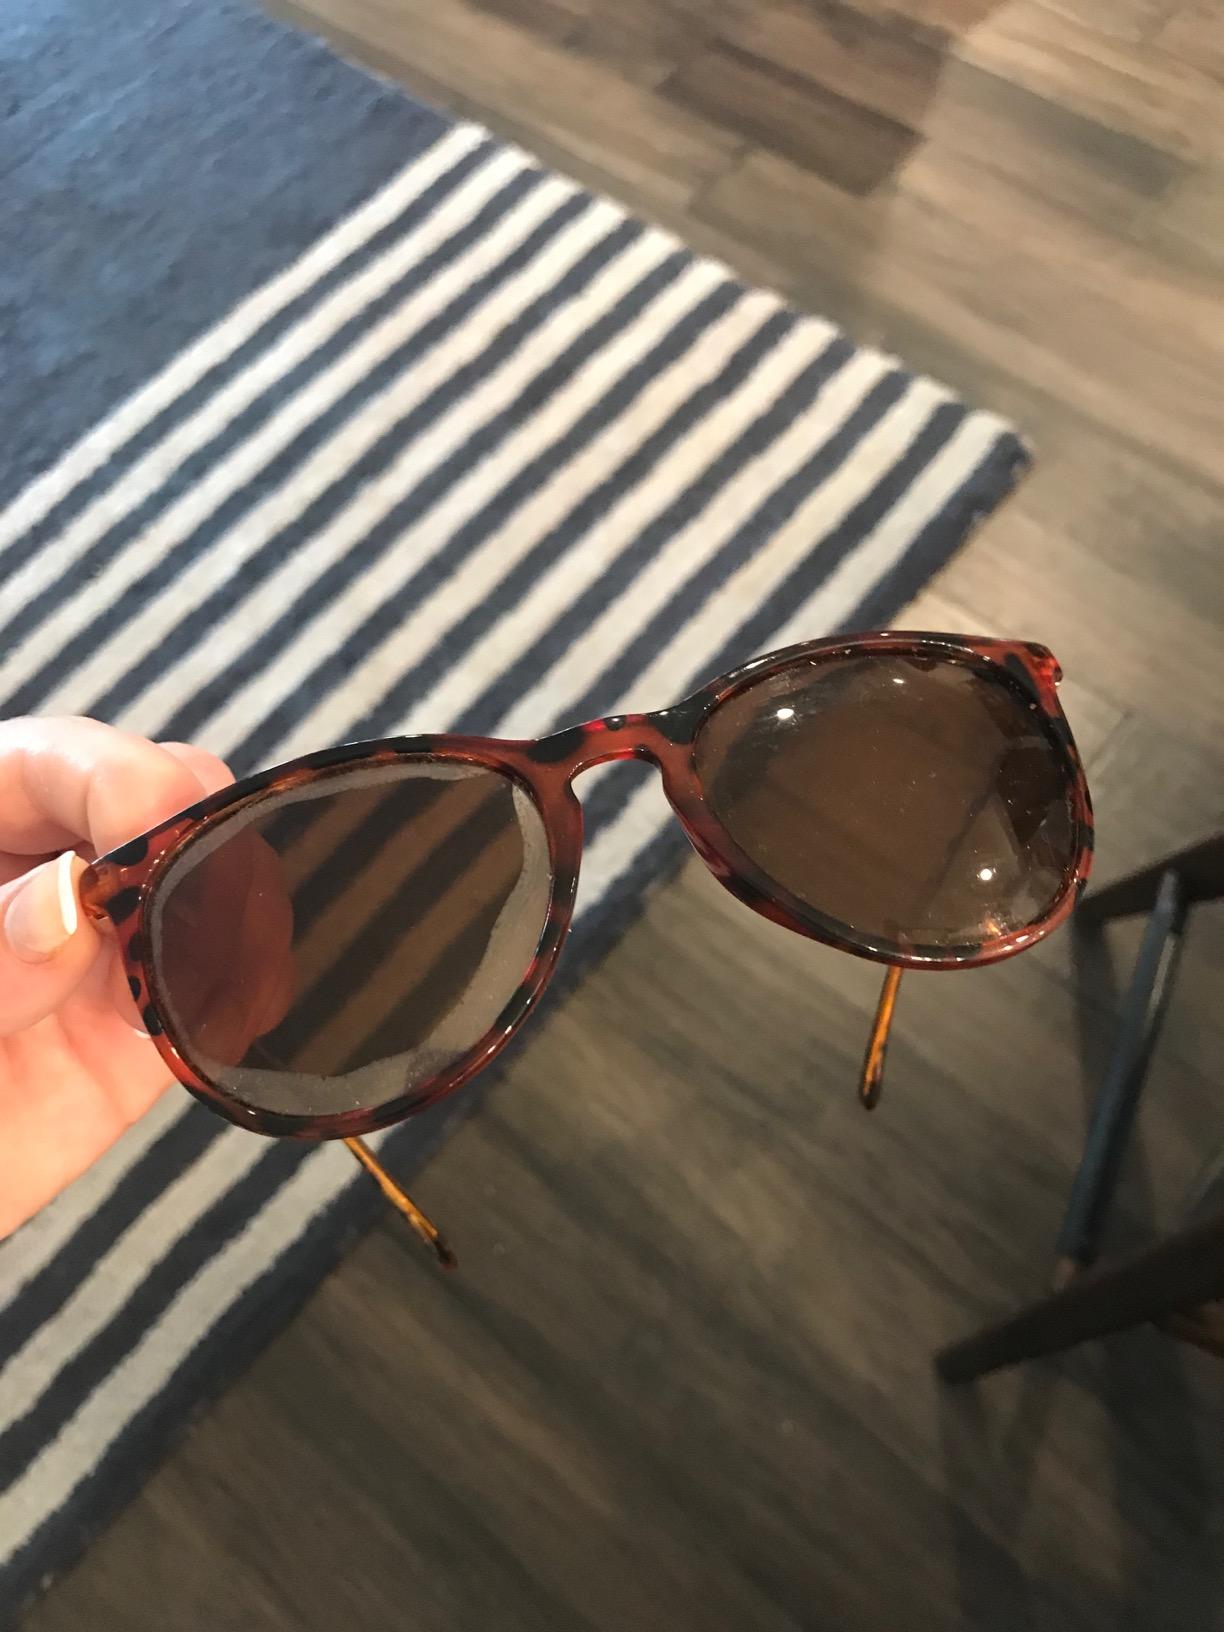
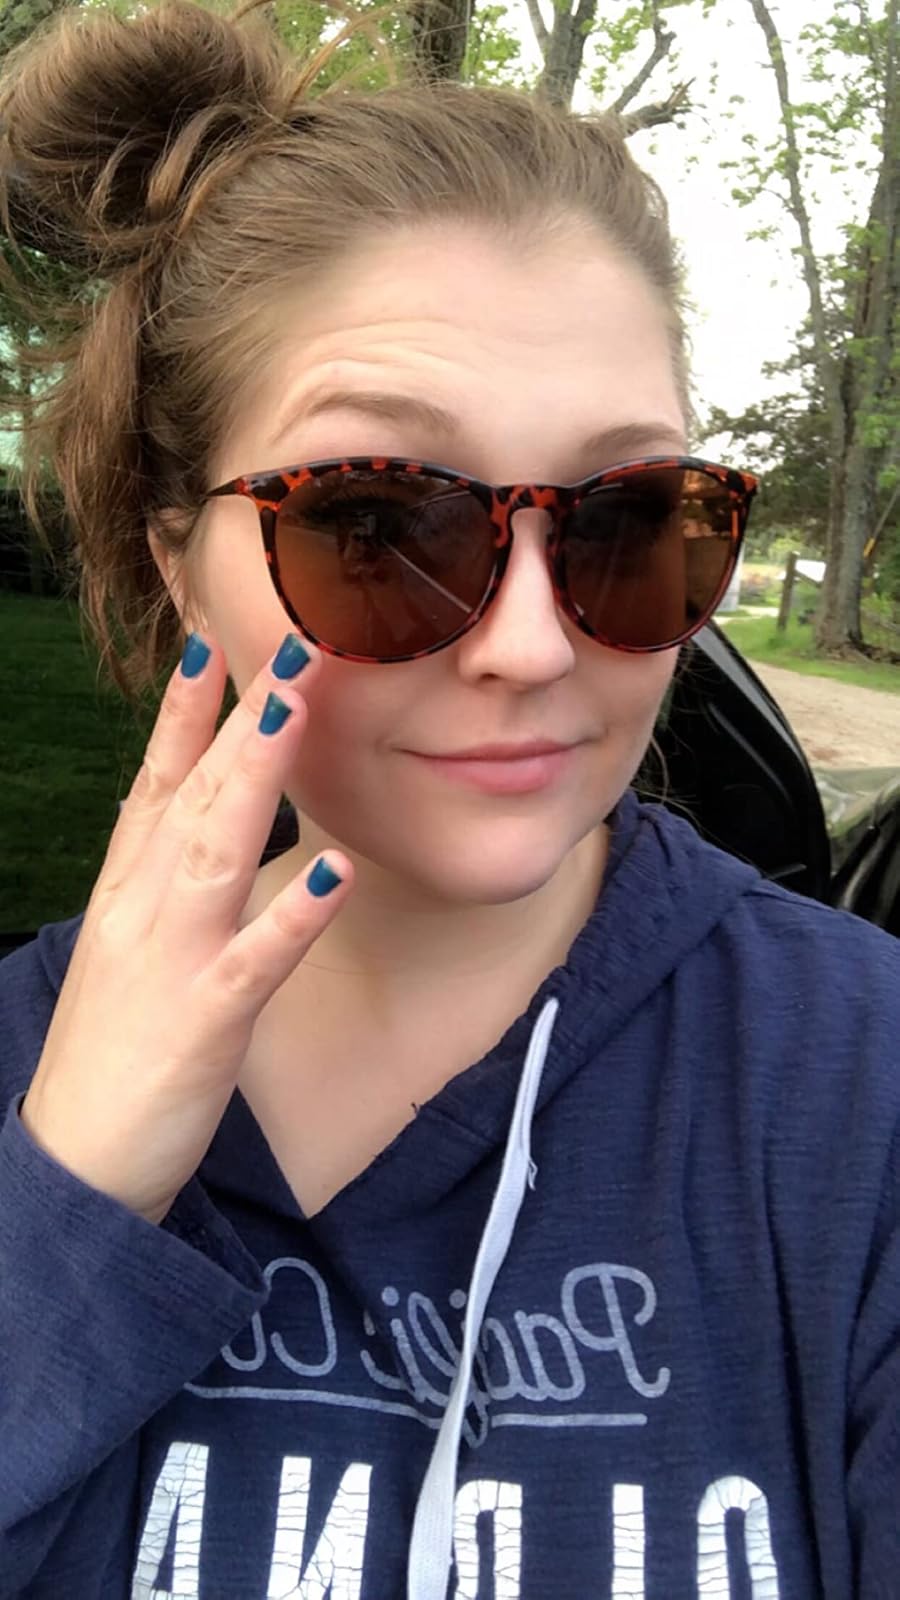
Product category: accessories_sunglasses
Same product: yes